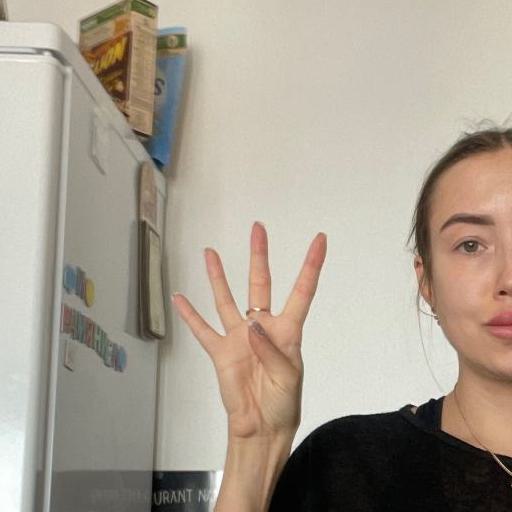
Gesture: four